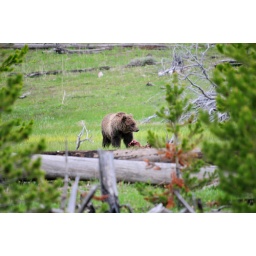
Grizzly standing by a elk that he was eating on, the elk was killed by wolfs the day before